Firestone Building (Gainesville)

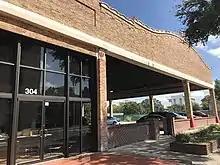
Front face of Gainesville Firestone building on University Avenue side

The historic Firestone Building in downtown Gainesville, Florida is located on West University Avenue (SR 26) at the intersection on NW 3rd Street.